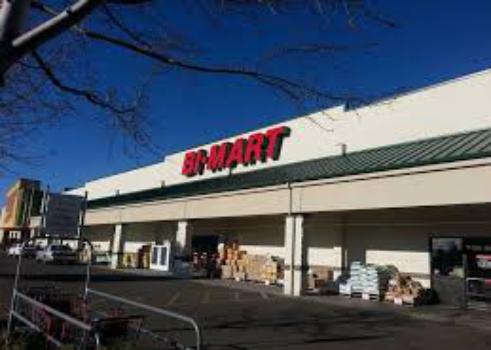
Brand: Bi-Mart
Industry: Transportation